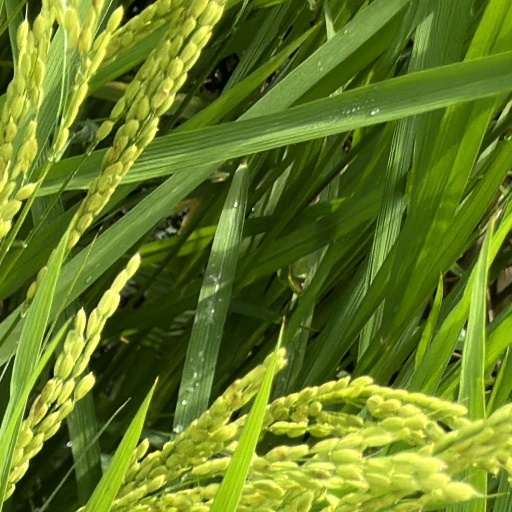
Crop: rice